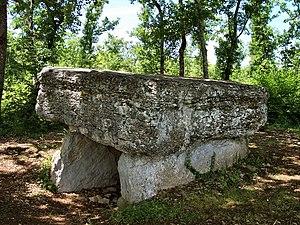
Dolmen d'Agranel ou du Lac d'Aurié